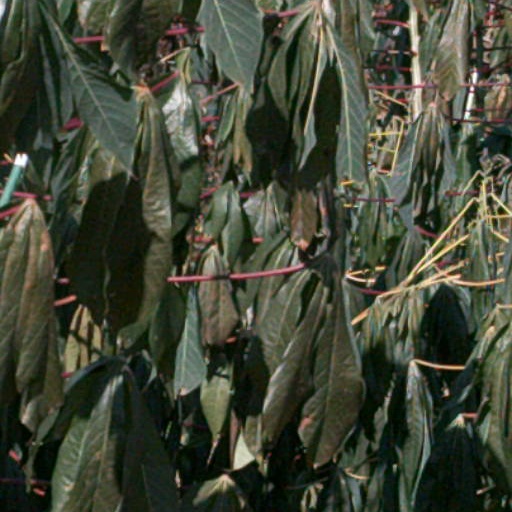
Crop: cassava